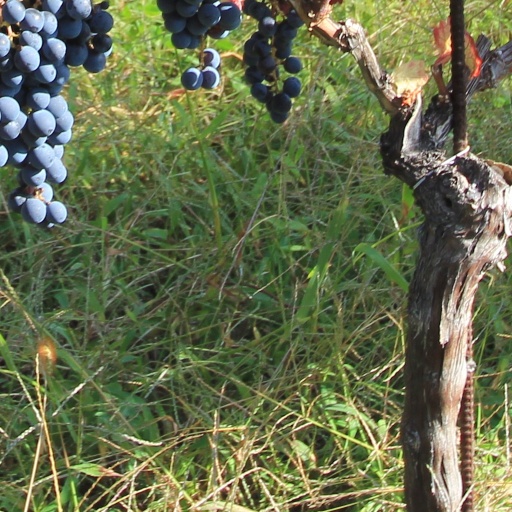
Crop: grape